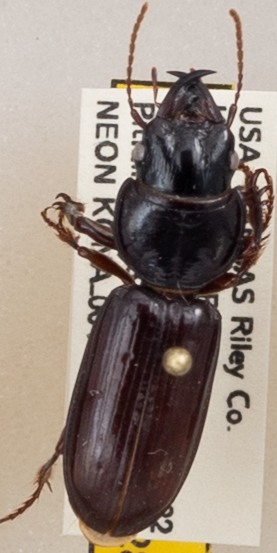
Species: Scarites vicinus
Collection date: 2019-07-31
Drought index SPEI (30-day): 0.246
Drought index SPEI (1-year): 1.69
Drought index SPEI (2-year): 0.786